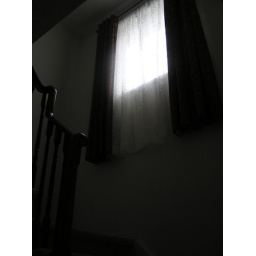
window by the stairs going to second floor